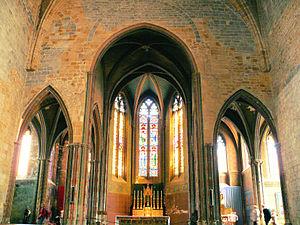
Orthez - Église Saint-Pierre - Choeur, abside et absidioles
L'église Saint-Pierre est une église catholique de la commune d'Orthez, dans le département français des Pyrénées-Atlantiques. Elle a été classée monument historique par arrêté du 23 mars 2012 après avoir été inscrite le 31 mai 1939. Elle dépend de la paroisse Saint-Pierre de Montcade - Orthez du diocèse de Bayonne.